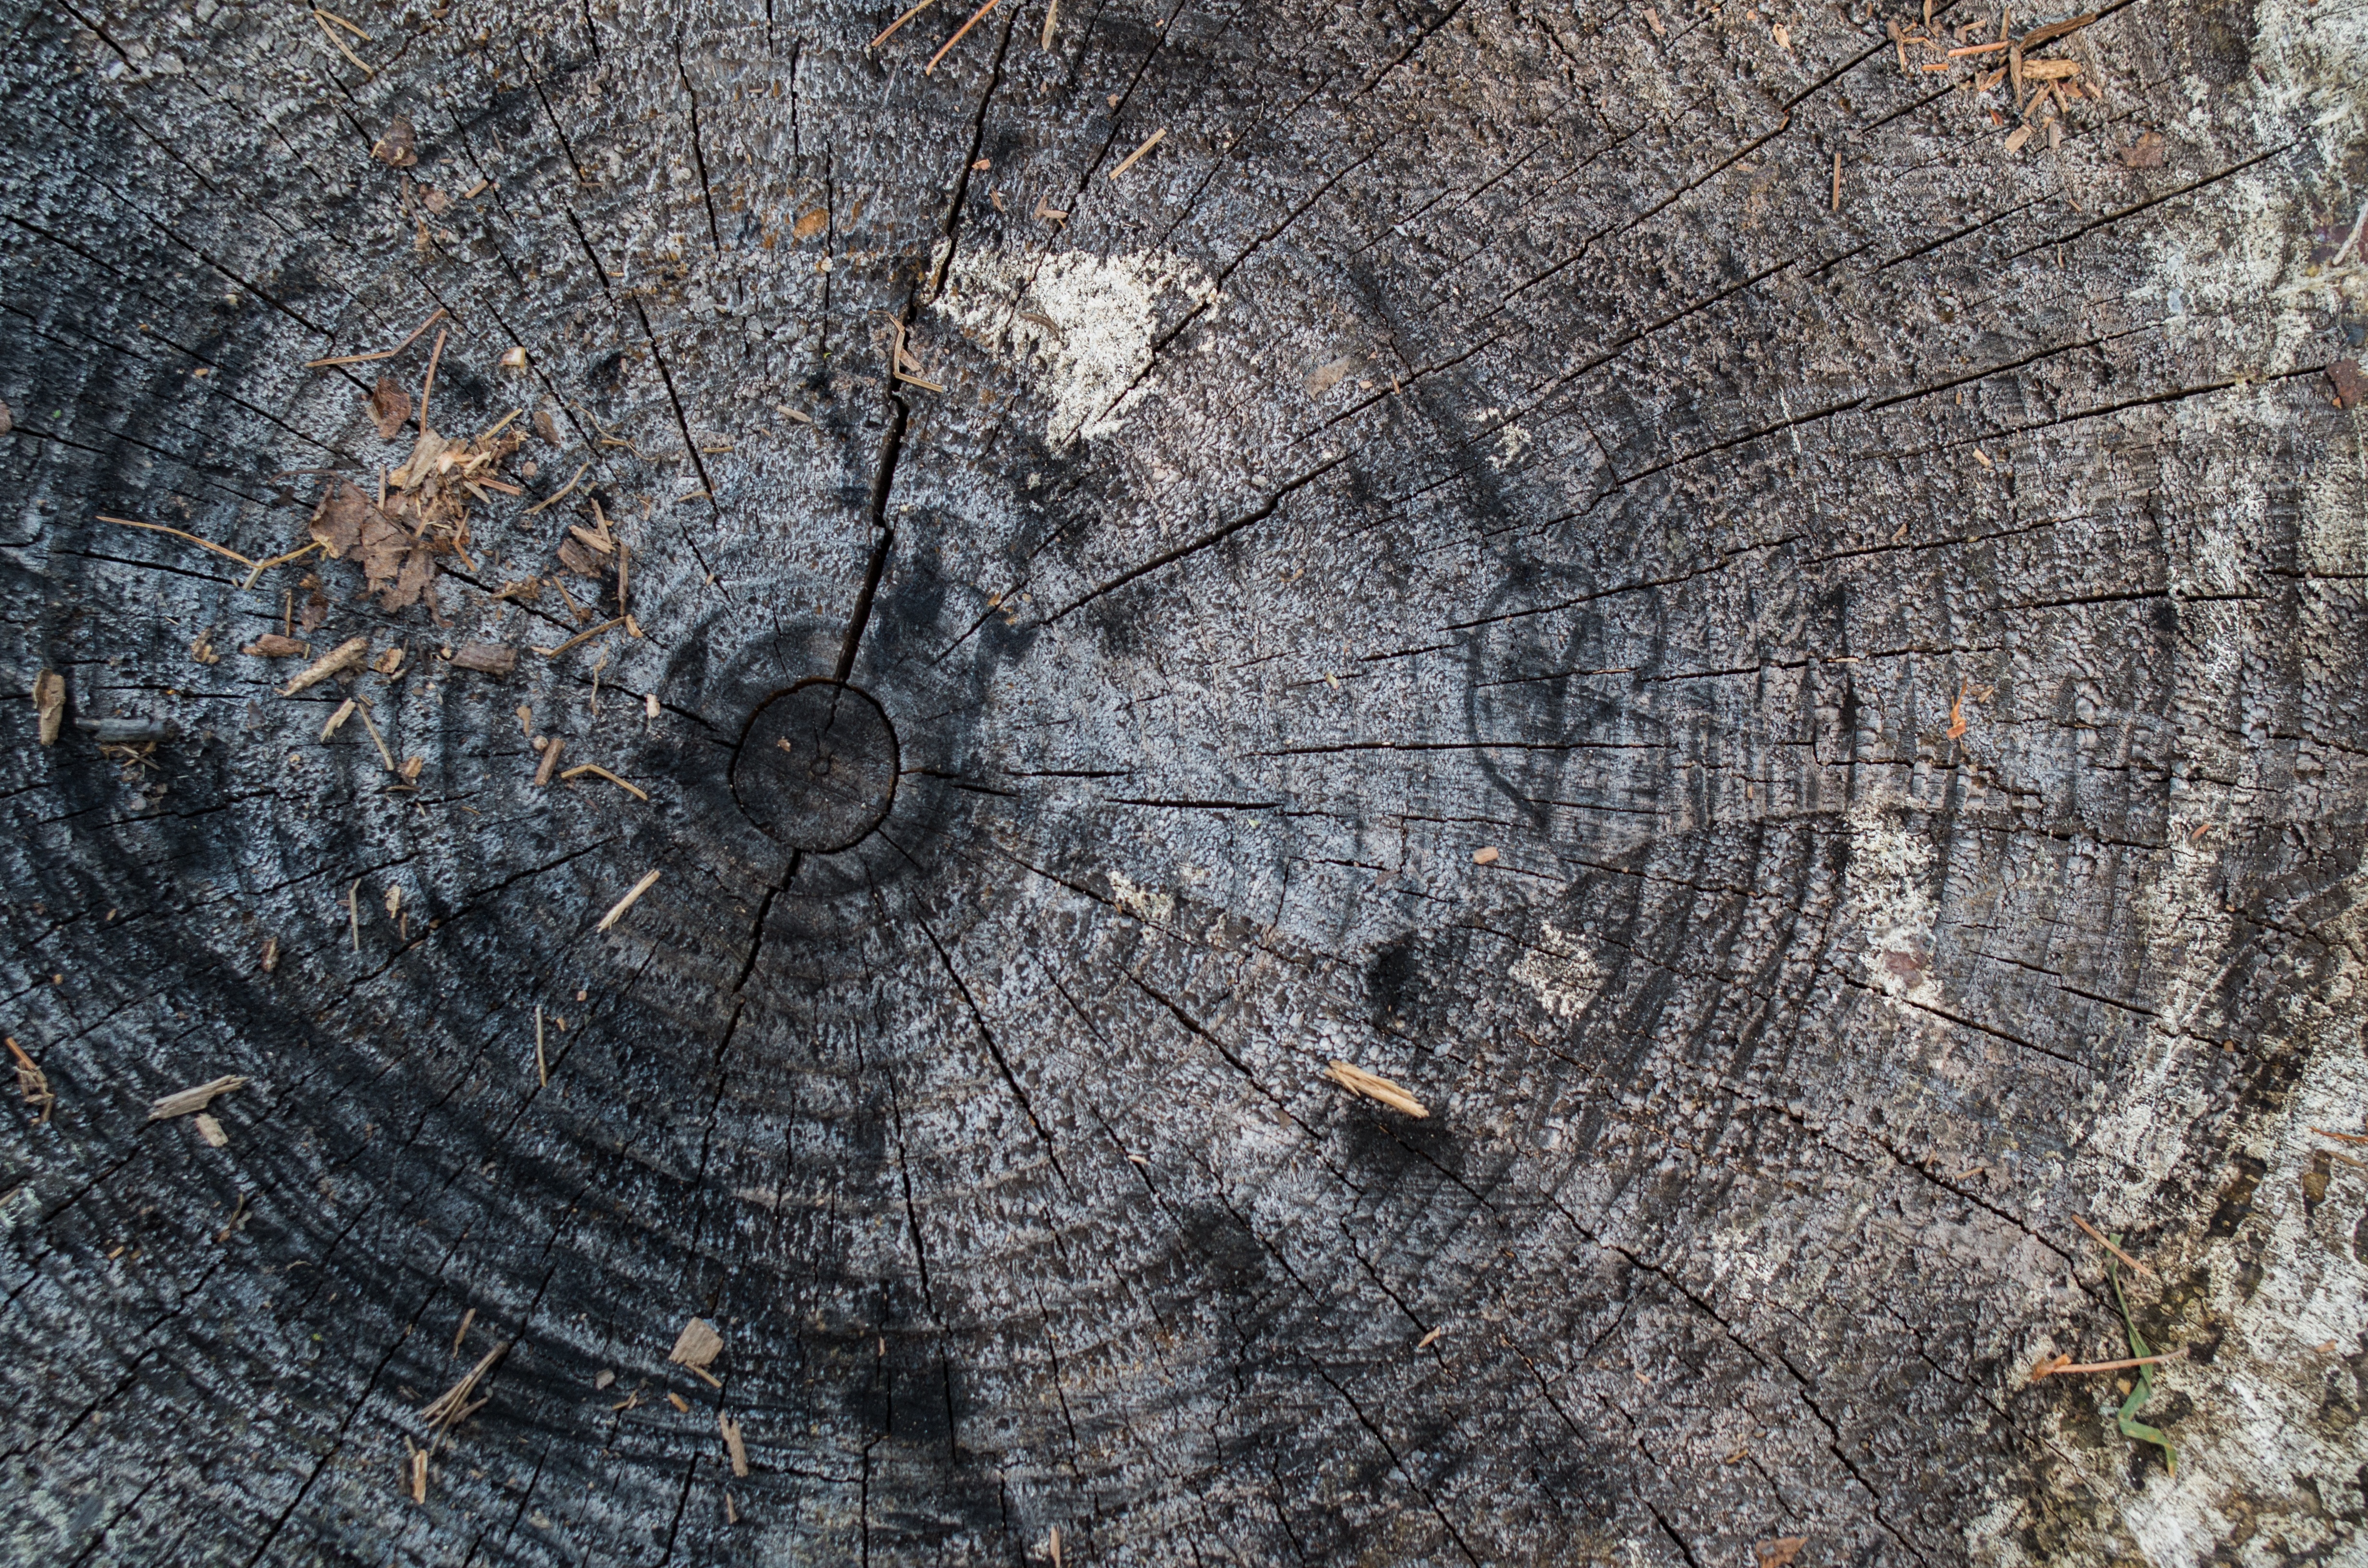
tree, nature, rock, plant, wood, grain, texture, leaf, stump, trunk, brown, soil, rough, surface, weathered, geology, design, rings, aged, woody plant